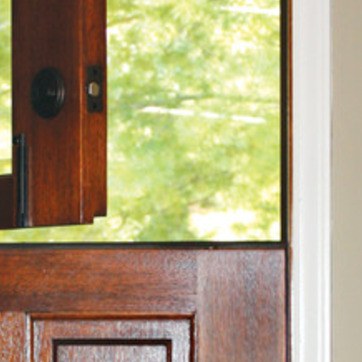
Material: foliage